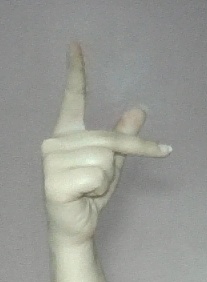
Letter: dha